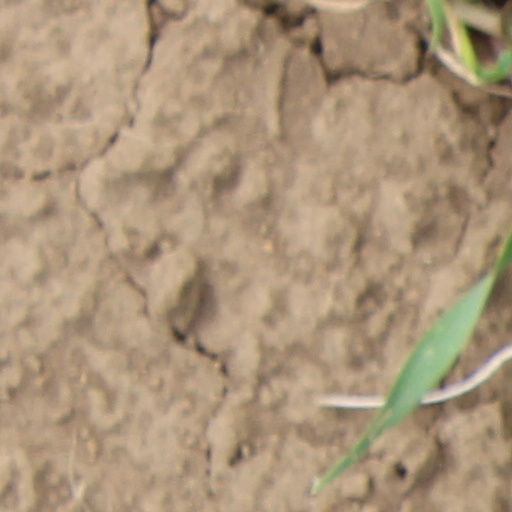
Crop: wheat